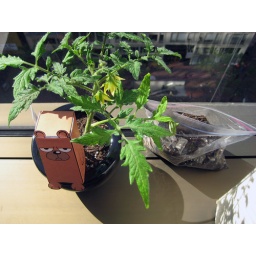
Sitting under a tomato plant located on a window ledge on the 10th floor of 575 Market Street.